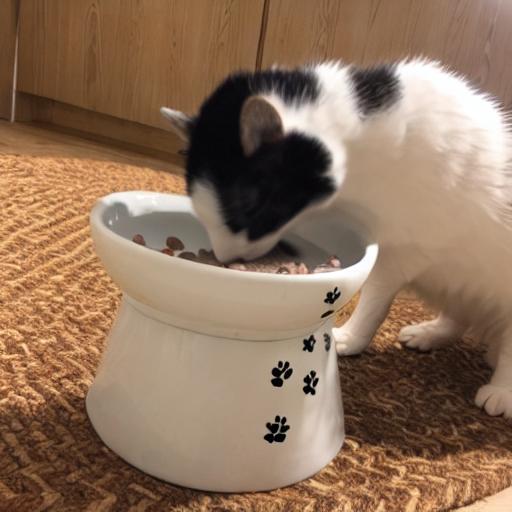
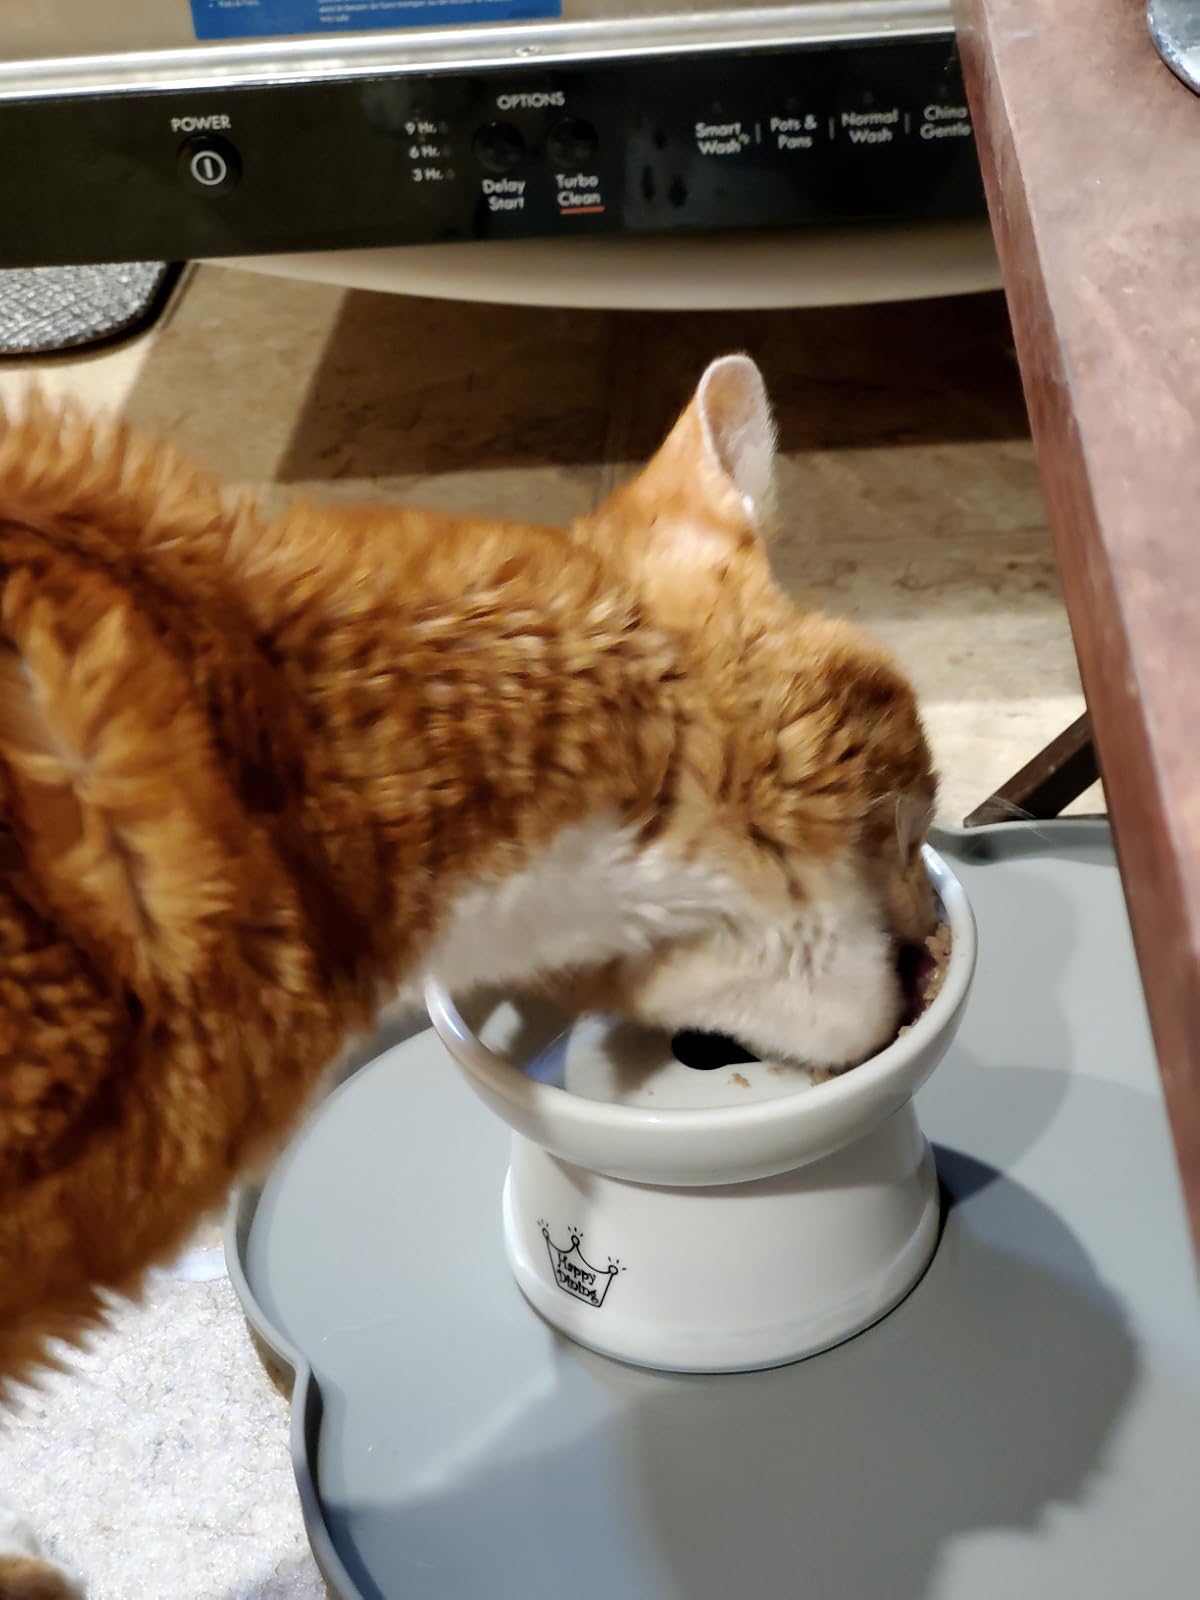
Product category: items_bowl
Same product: no